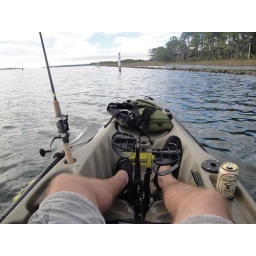
Best seat in the house